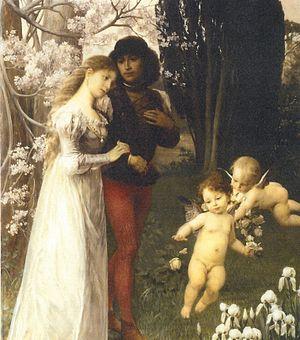
Ernst Klimt est un peintre d'histoire autrichien. Il est le frère cadet de Gustav Klimt.